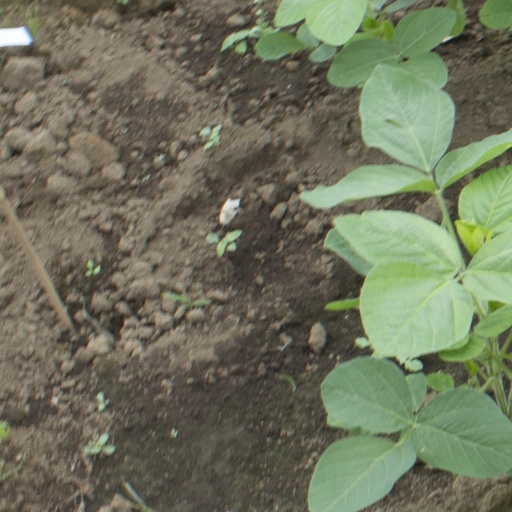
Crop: soybean